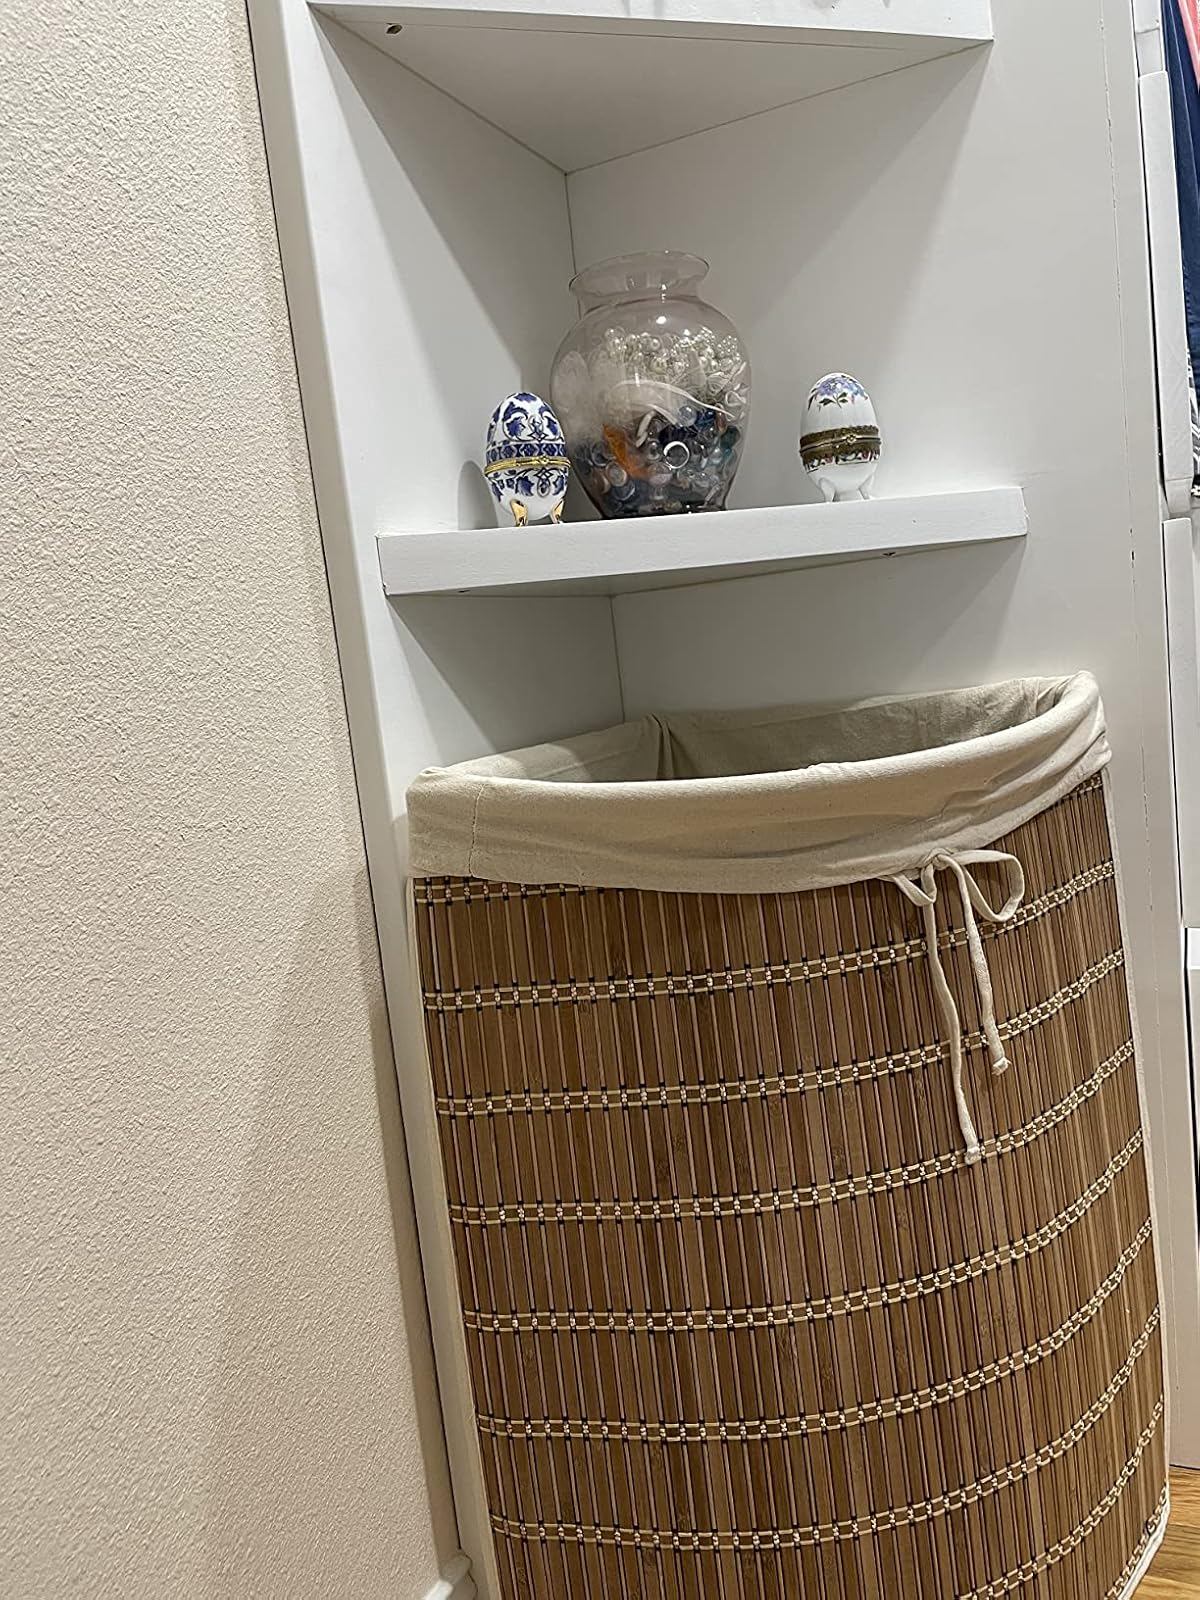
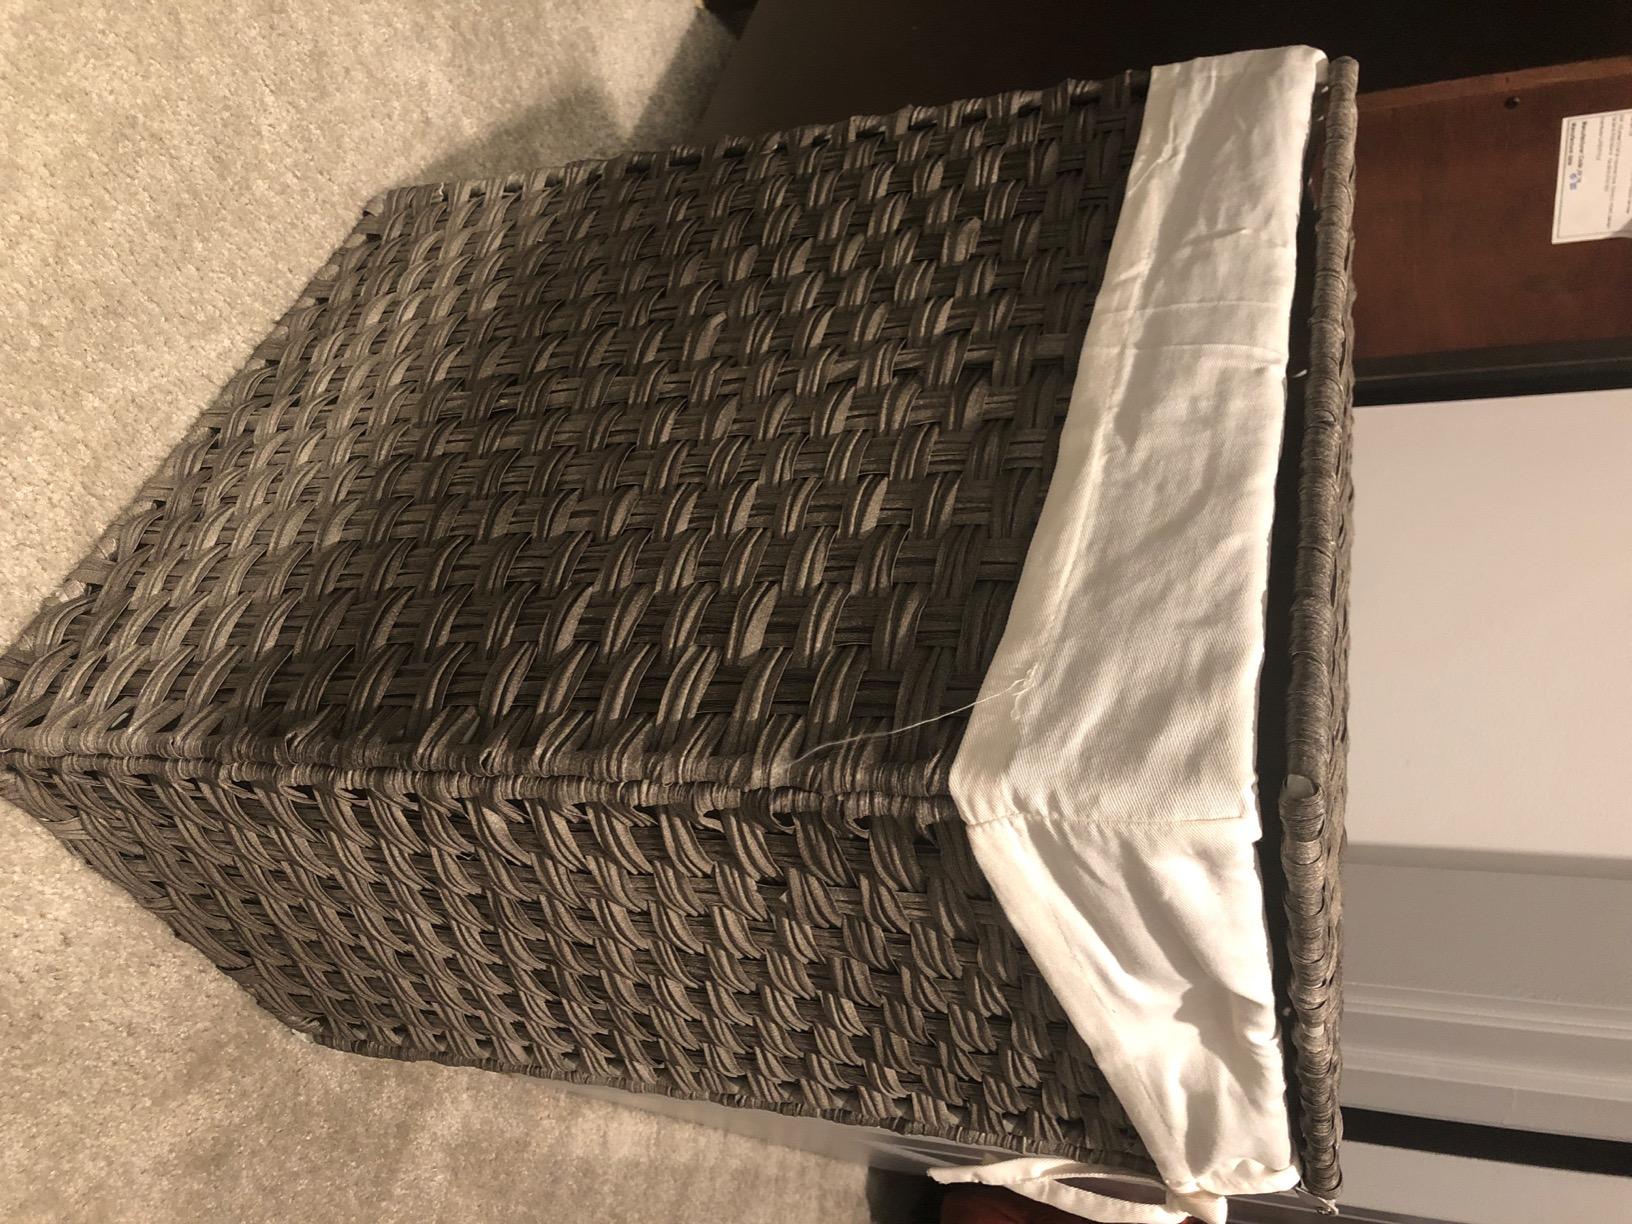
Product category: items_hamper
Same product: no